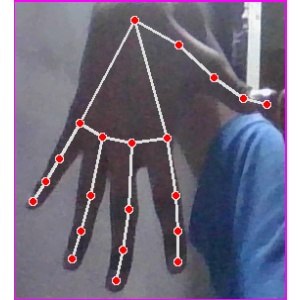
अक्षर: ढ